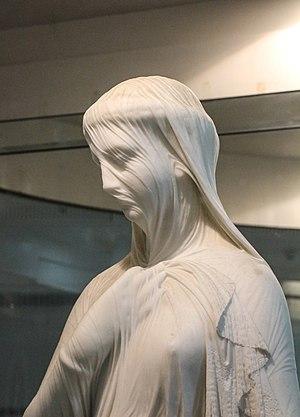
La Rébecca voilée au Musée Salar Jung à Hyderabad, Inde
Le voile est un vêtement traditionnel ou religieux destiné généralement à masquer tout ou partie du corps et parfois du visage d'une femme.
Rébecca est un personnage de la Genèse, le premier livre de la Bible. Elle est la fille de Betouel, la femme d'Isaac et la mère de Jacob et d'Ésaü. Elle est une des 4 matriarches.